Rajesh Sonkar

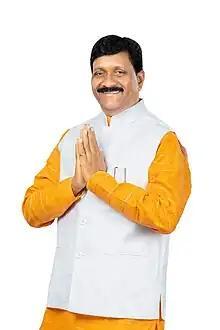
Dr. Sonkar in 2024

Rajesh Sonkar is an Indian politician, and currently a member of Bharatiya Janta Party (BJP), currently serving as an MLA from Sonkatch constituency, defeating Sajjan Singh Verma from over 25,000 votes. Earlier he served as state president (2020–2023) from same party. In 2018 elections he faced defeat from Sanwer constituency, losing to Mr. Tulsi Silawat from under 2,200 votes. In 2013 elections he won against Mr. Tulsi Silawat from Sanwer from little under 40,000 votes. Earlier, he served as a state vice-president of Bhartiya Janta Yuva Morcha youth wing of BJP and state vice-president for BJP Morcha. He is a prominent leader of BJP and is quite close to Rashtriya Swayamsevak Sangh and its roots.